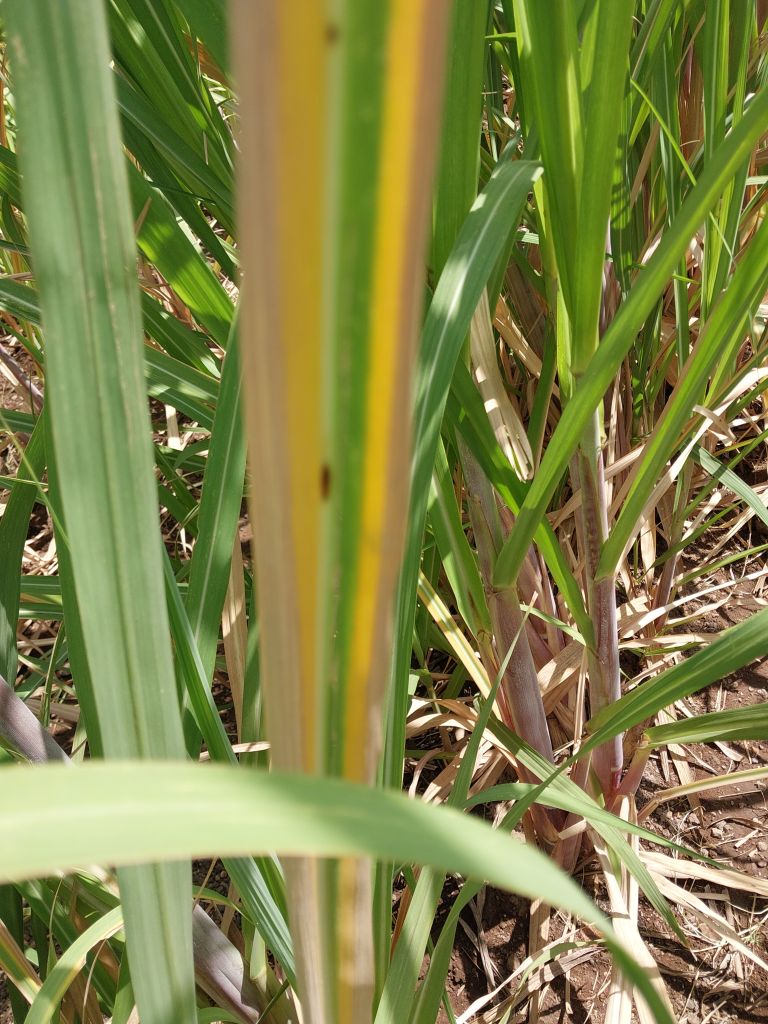
Label: Brown Spot